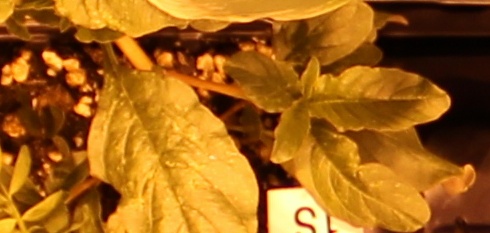
Label: Waterhemp